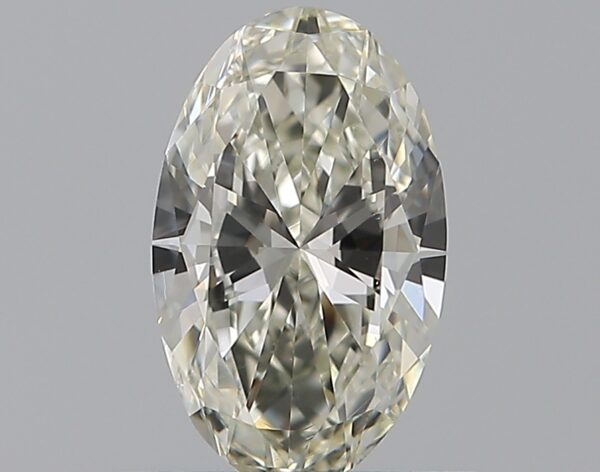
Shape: oval
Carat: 0.59
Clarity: VS2
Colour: K
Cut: VG
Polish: VG
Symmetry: VG
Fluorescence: N
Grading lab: GIA
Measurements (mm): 7.41 x 4.51 x 2.61